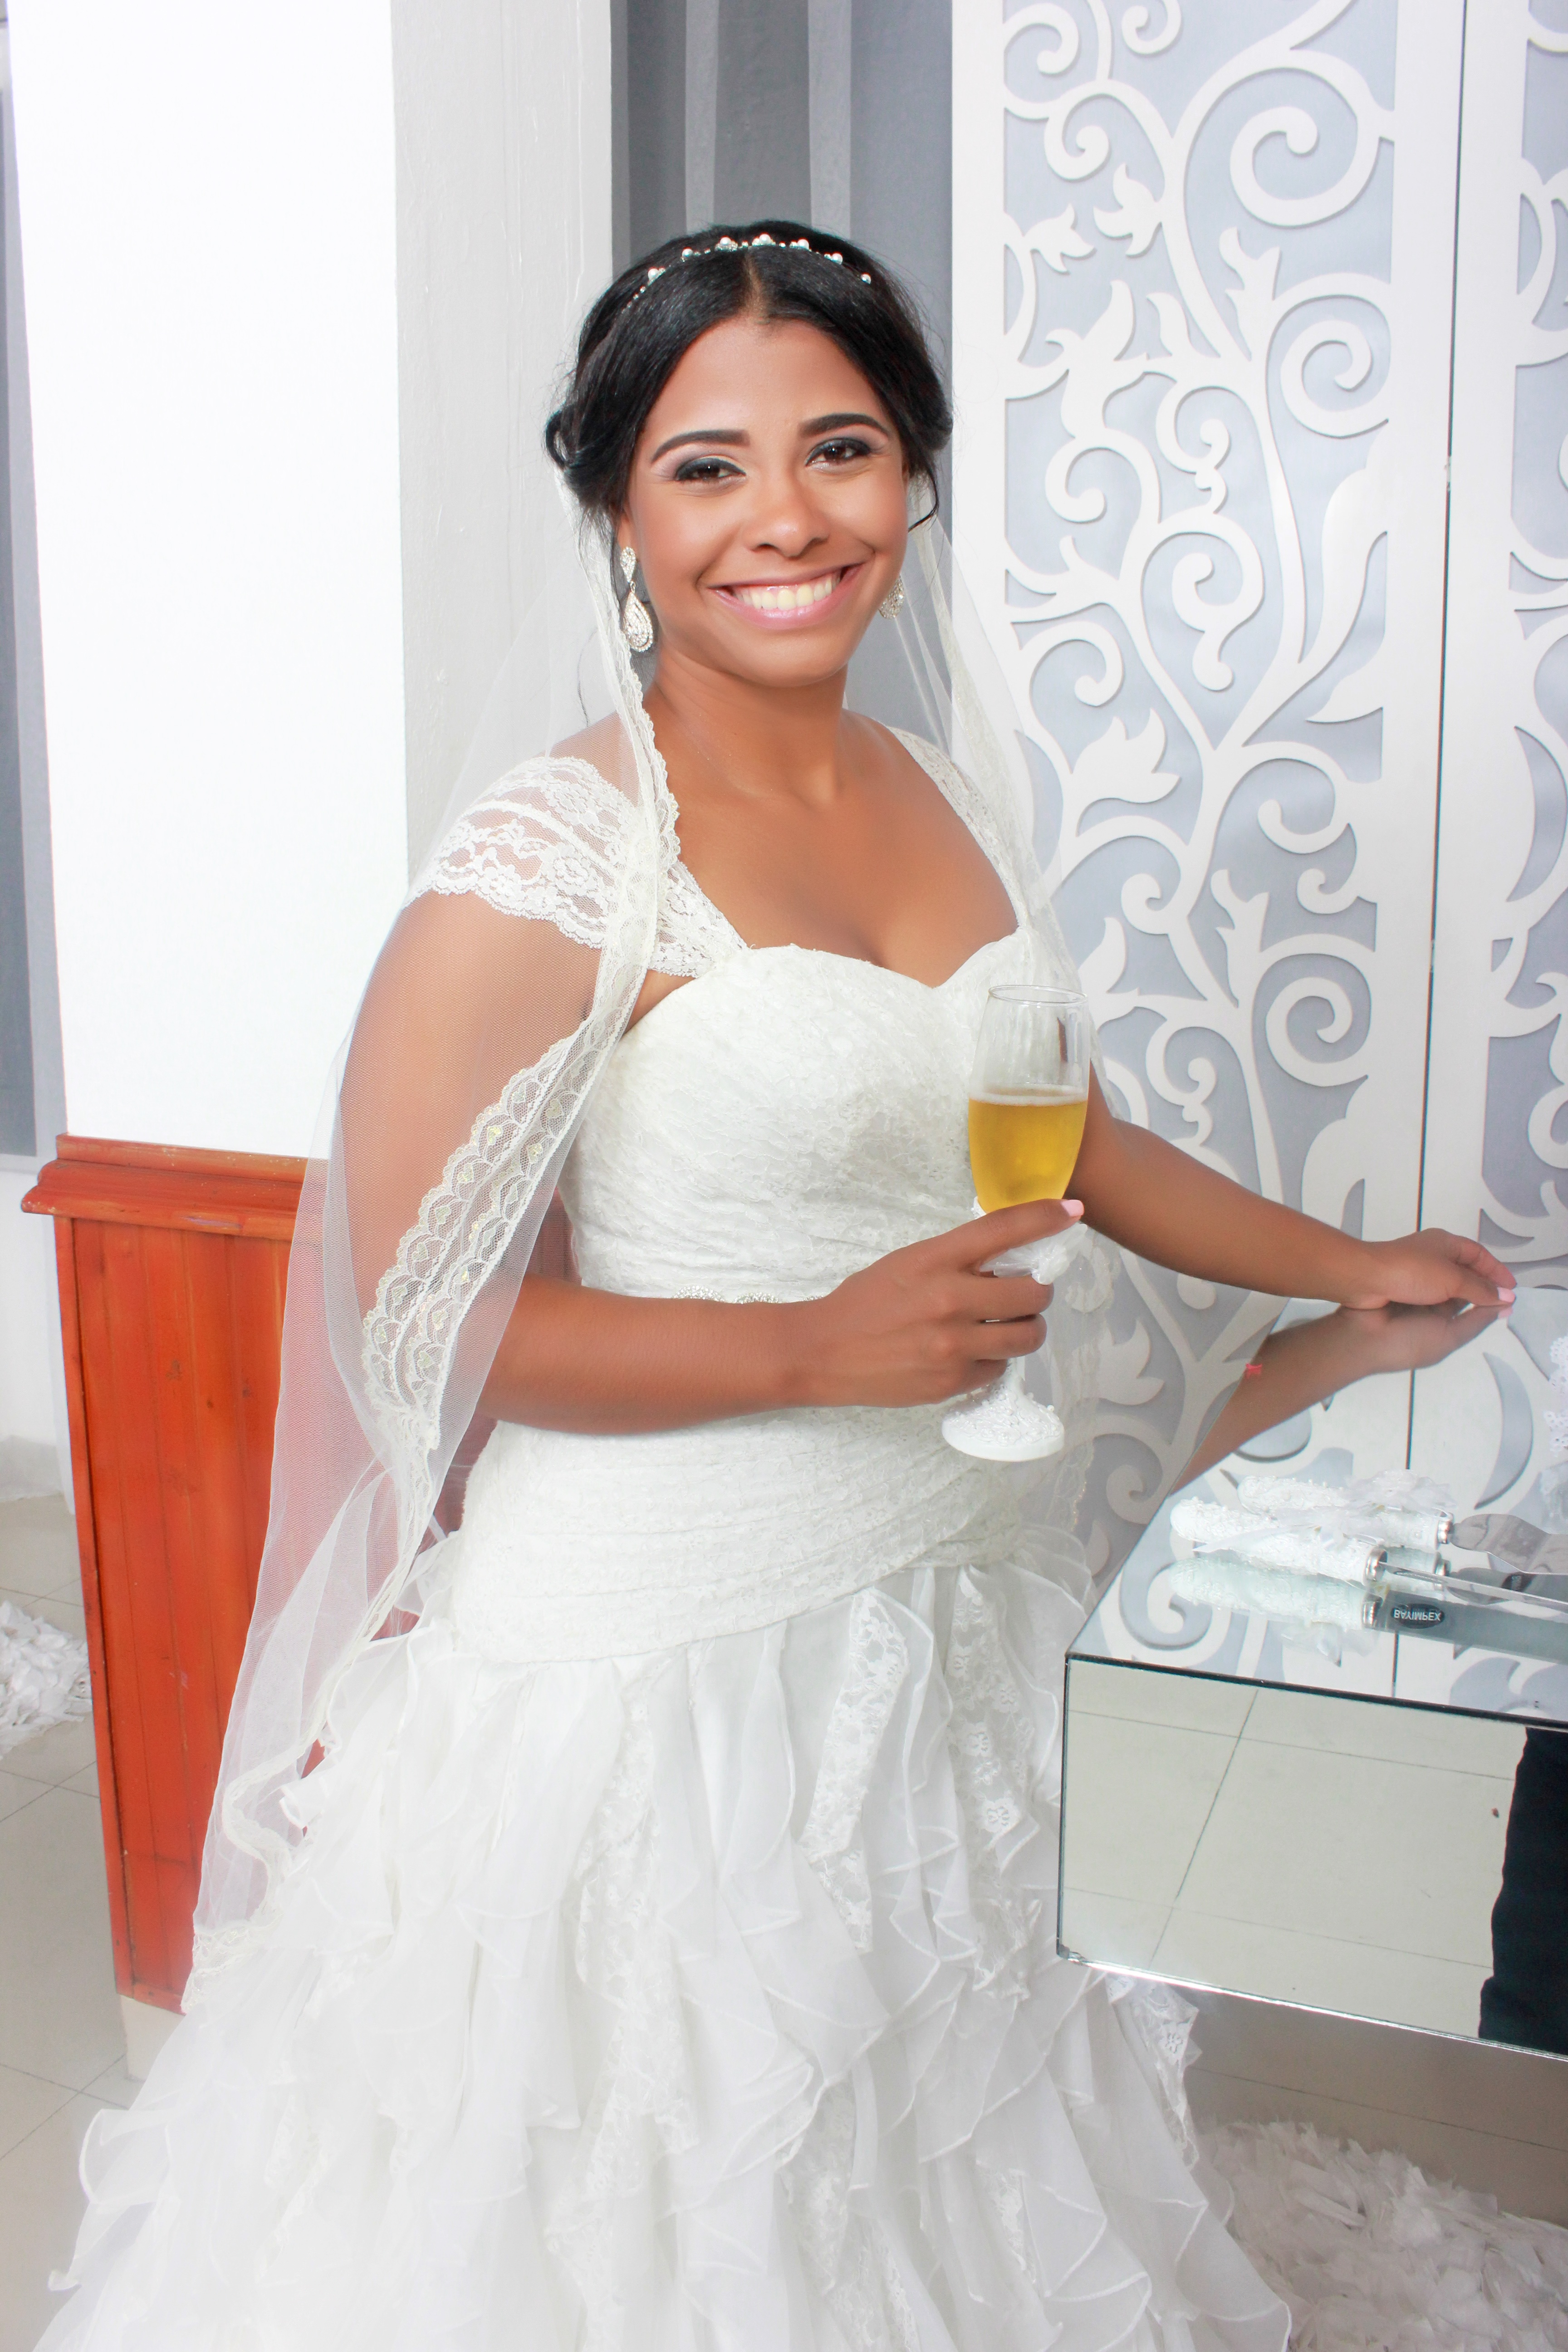
sea, woman, white, love, truck, park, kiss, couple, romance, romantic, clothing, death, wedding, wedding dress, bride, marriage, ceremony, dress, lovers, event, gown, veil, quinceanera, newlyweds, nuptials, bridal clothing, bridal accessory